Osmar Molinas

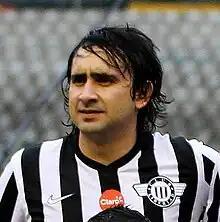

Osmar de la Cruz Molinas González (born 3 May 1987) is a Paraguayan football central midfielder who currently plays for Deportivo Capiatá.